Oaxaca en la historia y en el mito

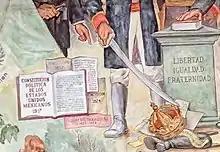
Accomplishments of Juárez

Note that in the image above that the tower behind Guerrero bears a strong resemblance to those of the never-completed Ex-monastery of Santiago in Cuilapan de Guerrero where Guerrero was executed.